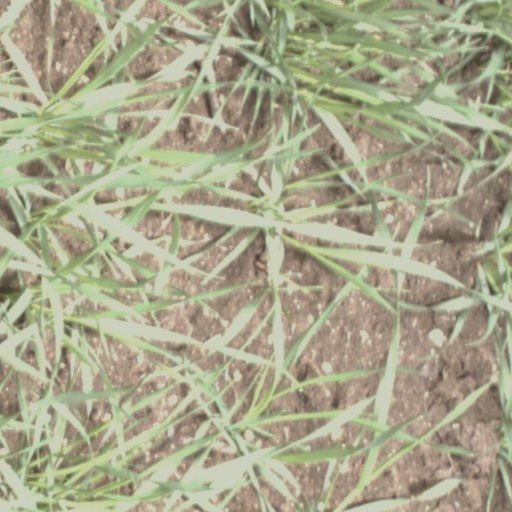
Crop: wheat